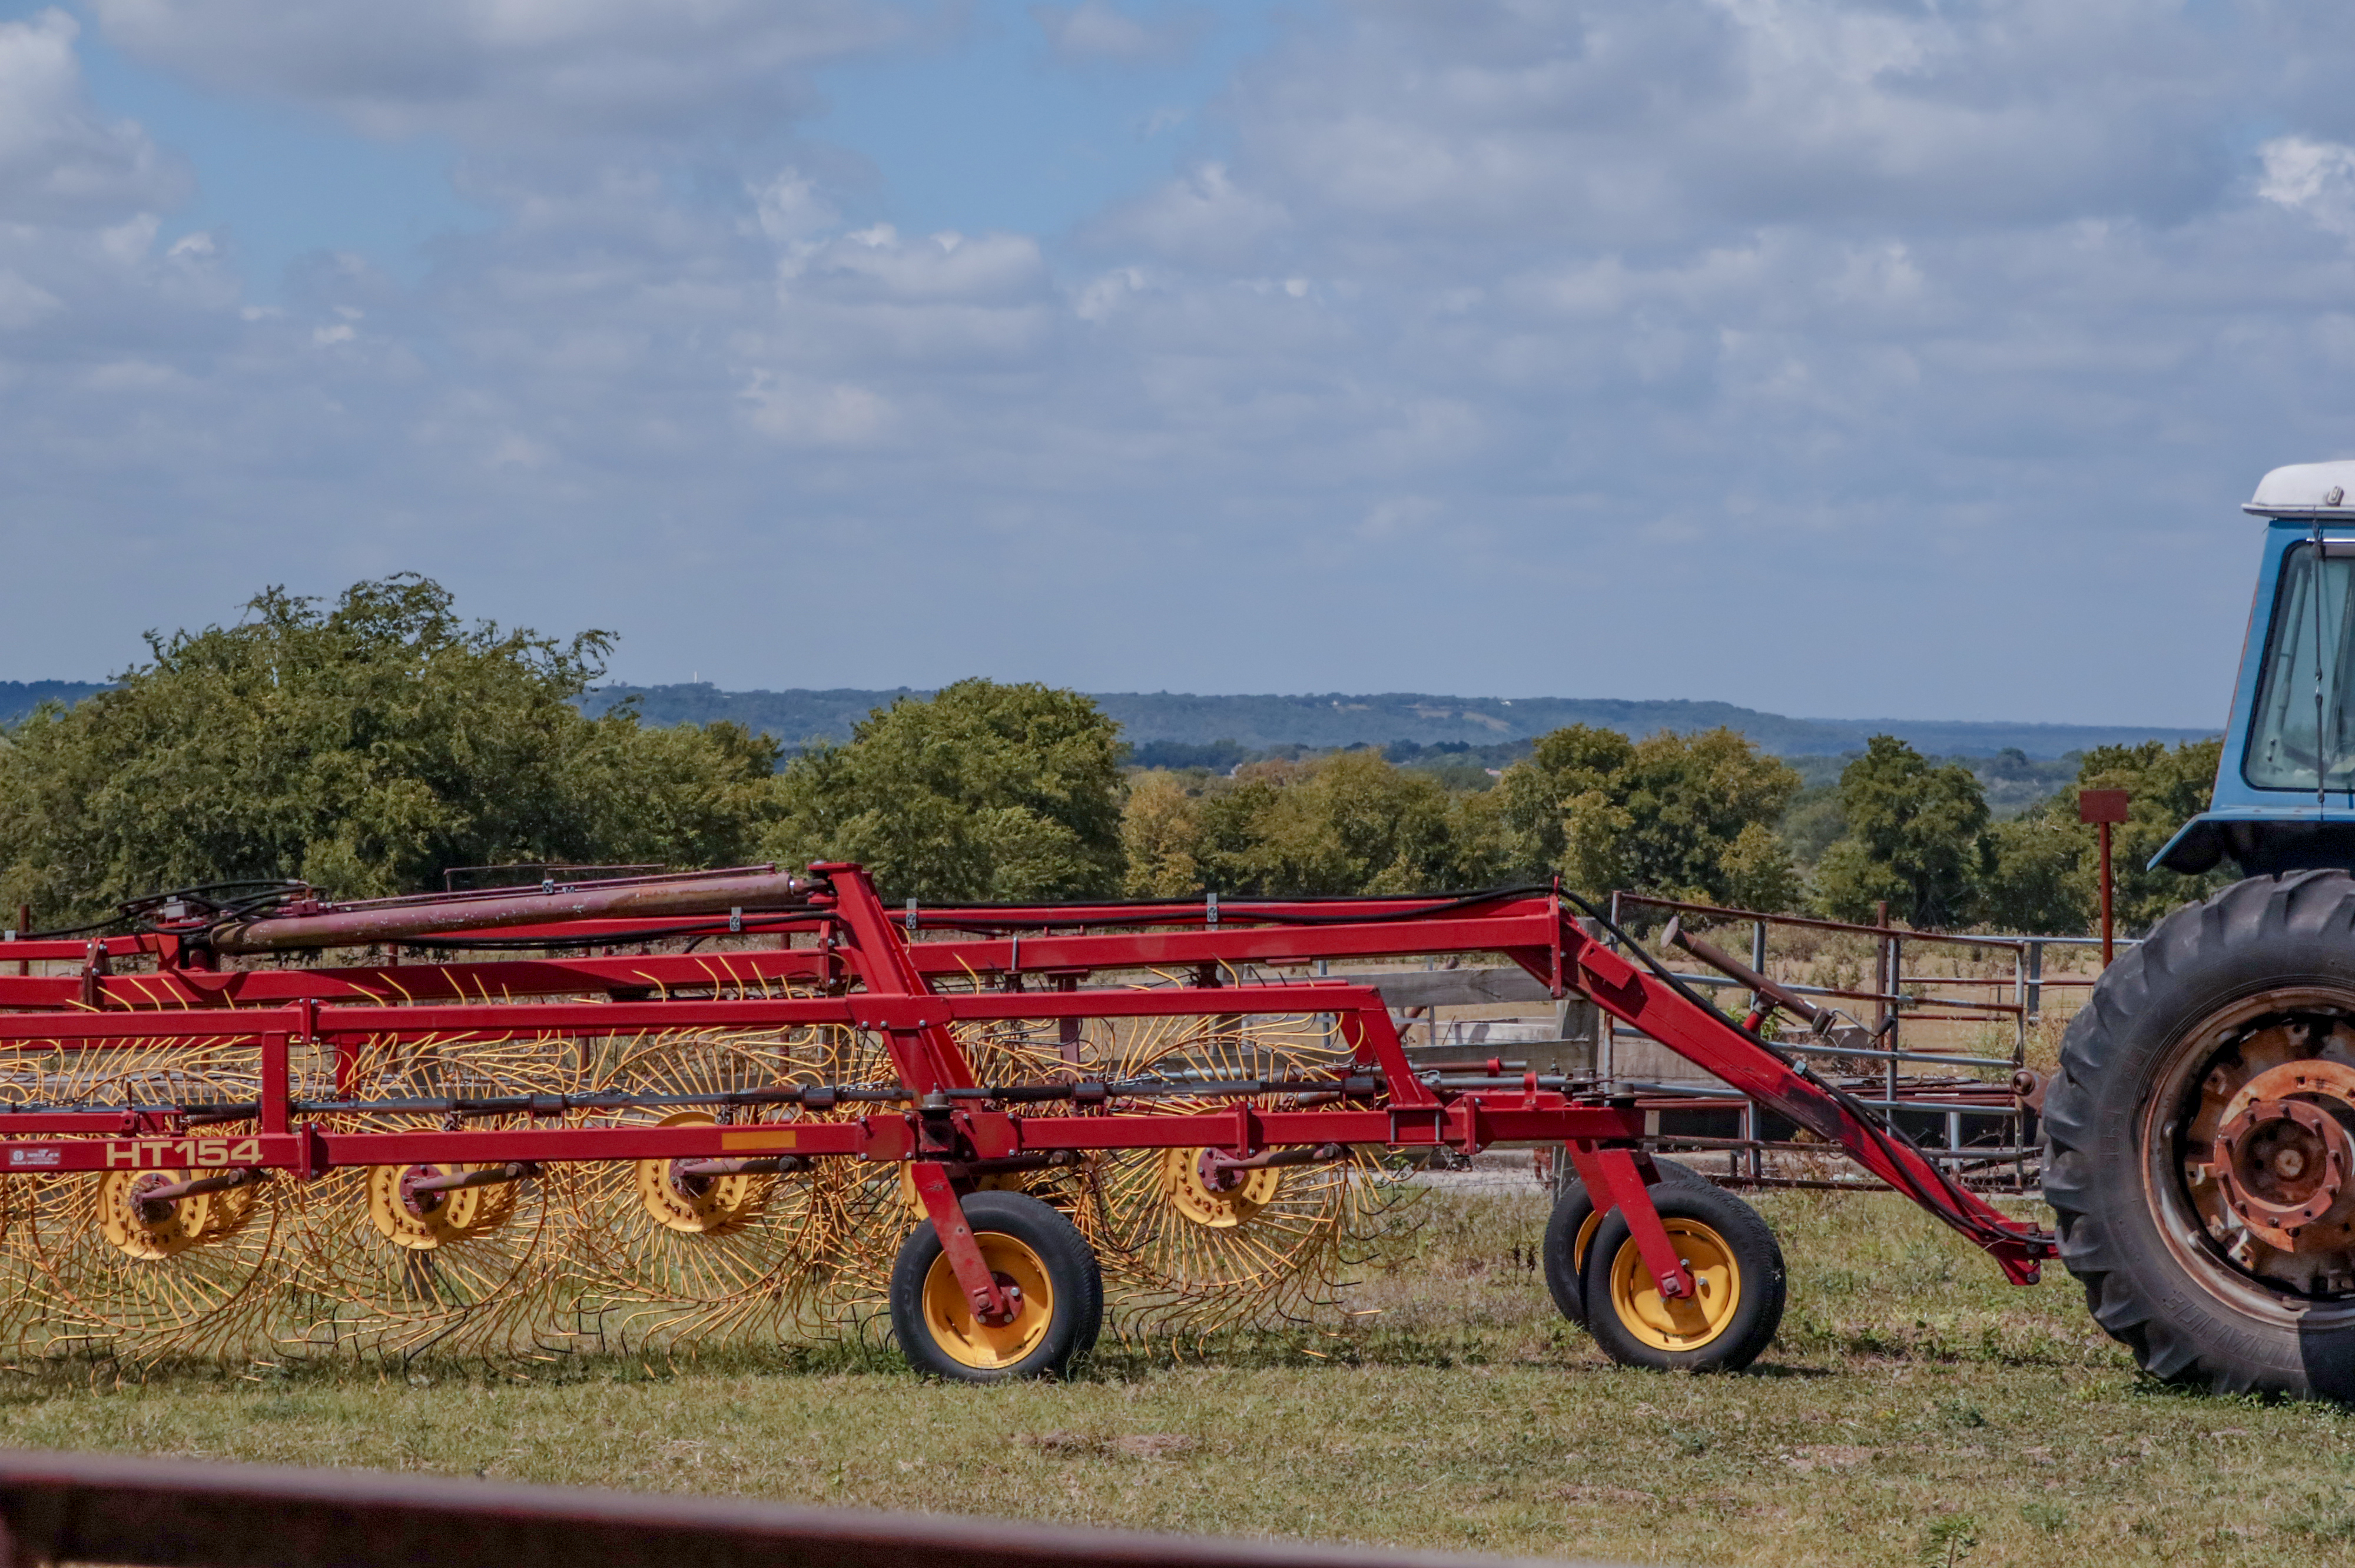
farm, rural, agricultural machinery, field, agriculture, mode of transport, tractor, grassland, rural area, plant, hay, harvester, vehicle, grass, soil, harvest, plain, grass family, tree, landscape, farmworker, plantation